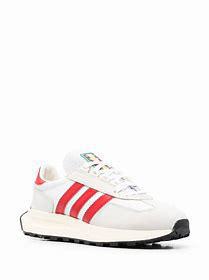
Brand: adidas
Model: originals Adidas Originals Retropy E5